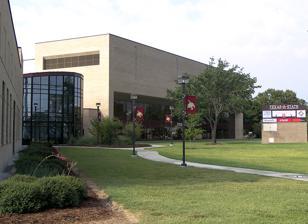
Building: Strahan Arena
Country: United States of America
Year built: 1982
Strahan Arena Location 601 University Drive San Marcos, TX 78666 Coordinates 29°53′19″N 97°55′58″W / 29.88861°N 97.93278°W / 29.88861; -97.93278 Owner Texas State University System Operator Texas State University Capacity 10,000 Surface Hardwood Construction Broke ground November 1979 Opened October 1982 Construction cost $8.8 million ($27.8 million in 2023 dollars ) Tenants Texas State Bobcats Strahan Coliseum's Interior before 2018 renovation, 2016 Strahan's Coliseum Stage before 2018 renovation Strahan Arena is a 10,000-seat multi-purpose arena in San Marcos, Texas . It is an $8.8 million facility built in 1982 and is home to the Texas State University Bobcats men's basketball team , women's basketball team and women's volleyball team. The arena was previously known as Strahan Coliseum , but changed its name to the University Events Center as part of a late 2018 expansion. On September 15, 2008, the Houston Comets and the Sacramento Monarchs of the WNBA came to play in the Coliseum due to Hurricane Ike canceling the final home game of the regular season for the Houston Comets. The Comets defeated Sacramento 90–81. This would end up being the last game the Comets ever played; they folded after the season ended. On March 21-22, 2021, the arena hosted six First Round games of the 2021 NCAA Division I women's basketball tournament as part of the relocation of the entire event to San Antonio and surrounding areas due to COVID-19 precautions. See also List of NCAA Division I basketball arenas References